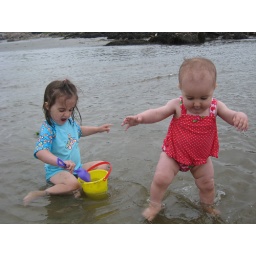
Both girls liked playing in the water as the tide was coming in.